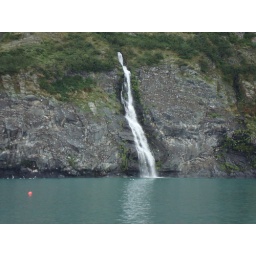
on the tour was the birds on the rocks. The orange buoy on the left is a shrimp bed...hence why the birds are close by